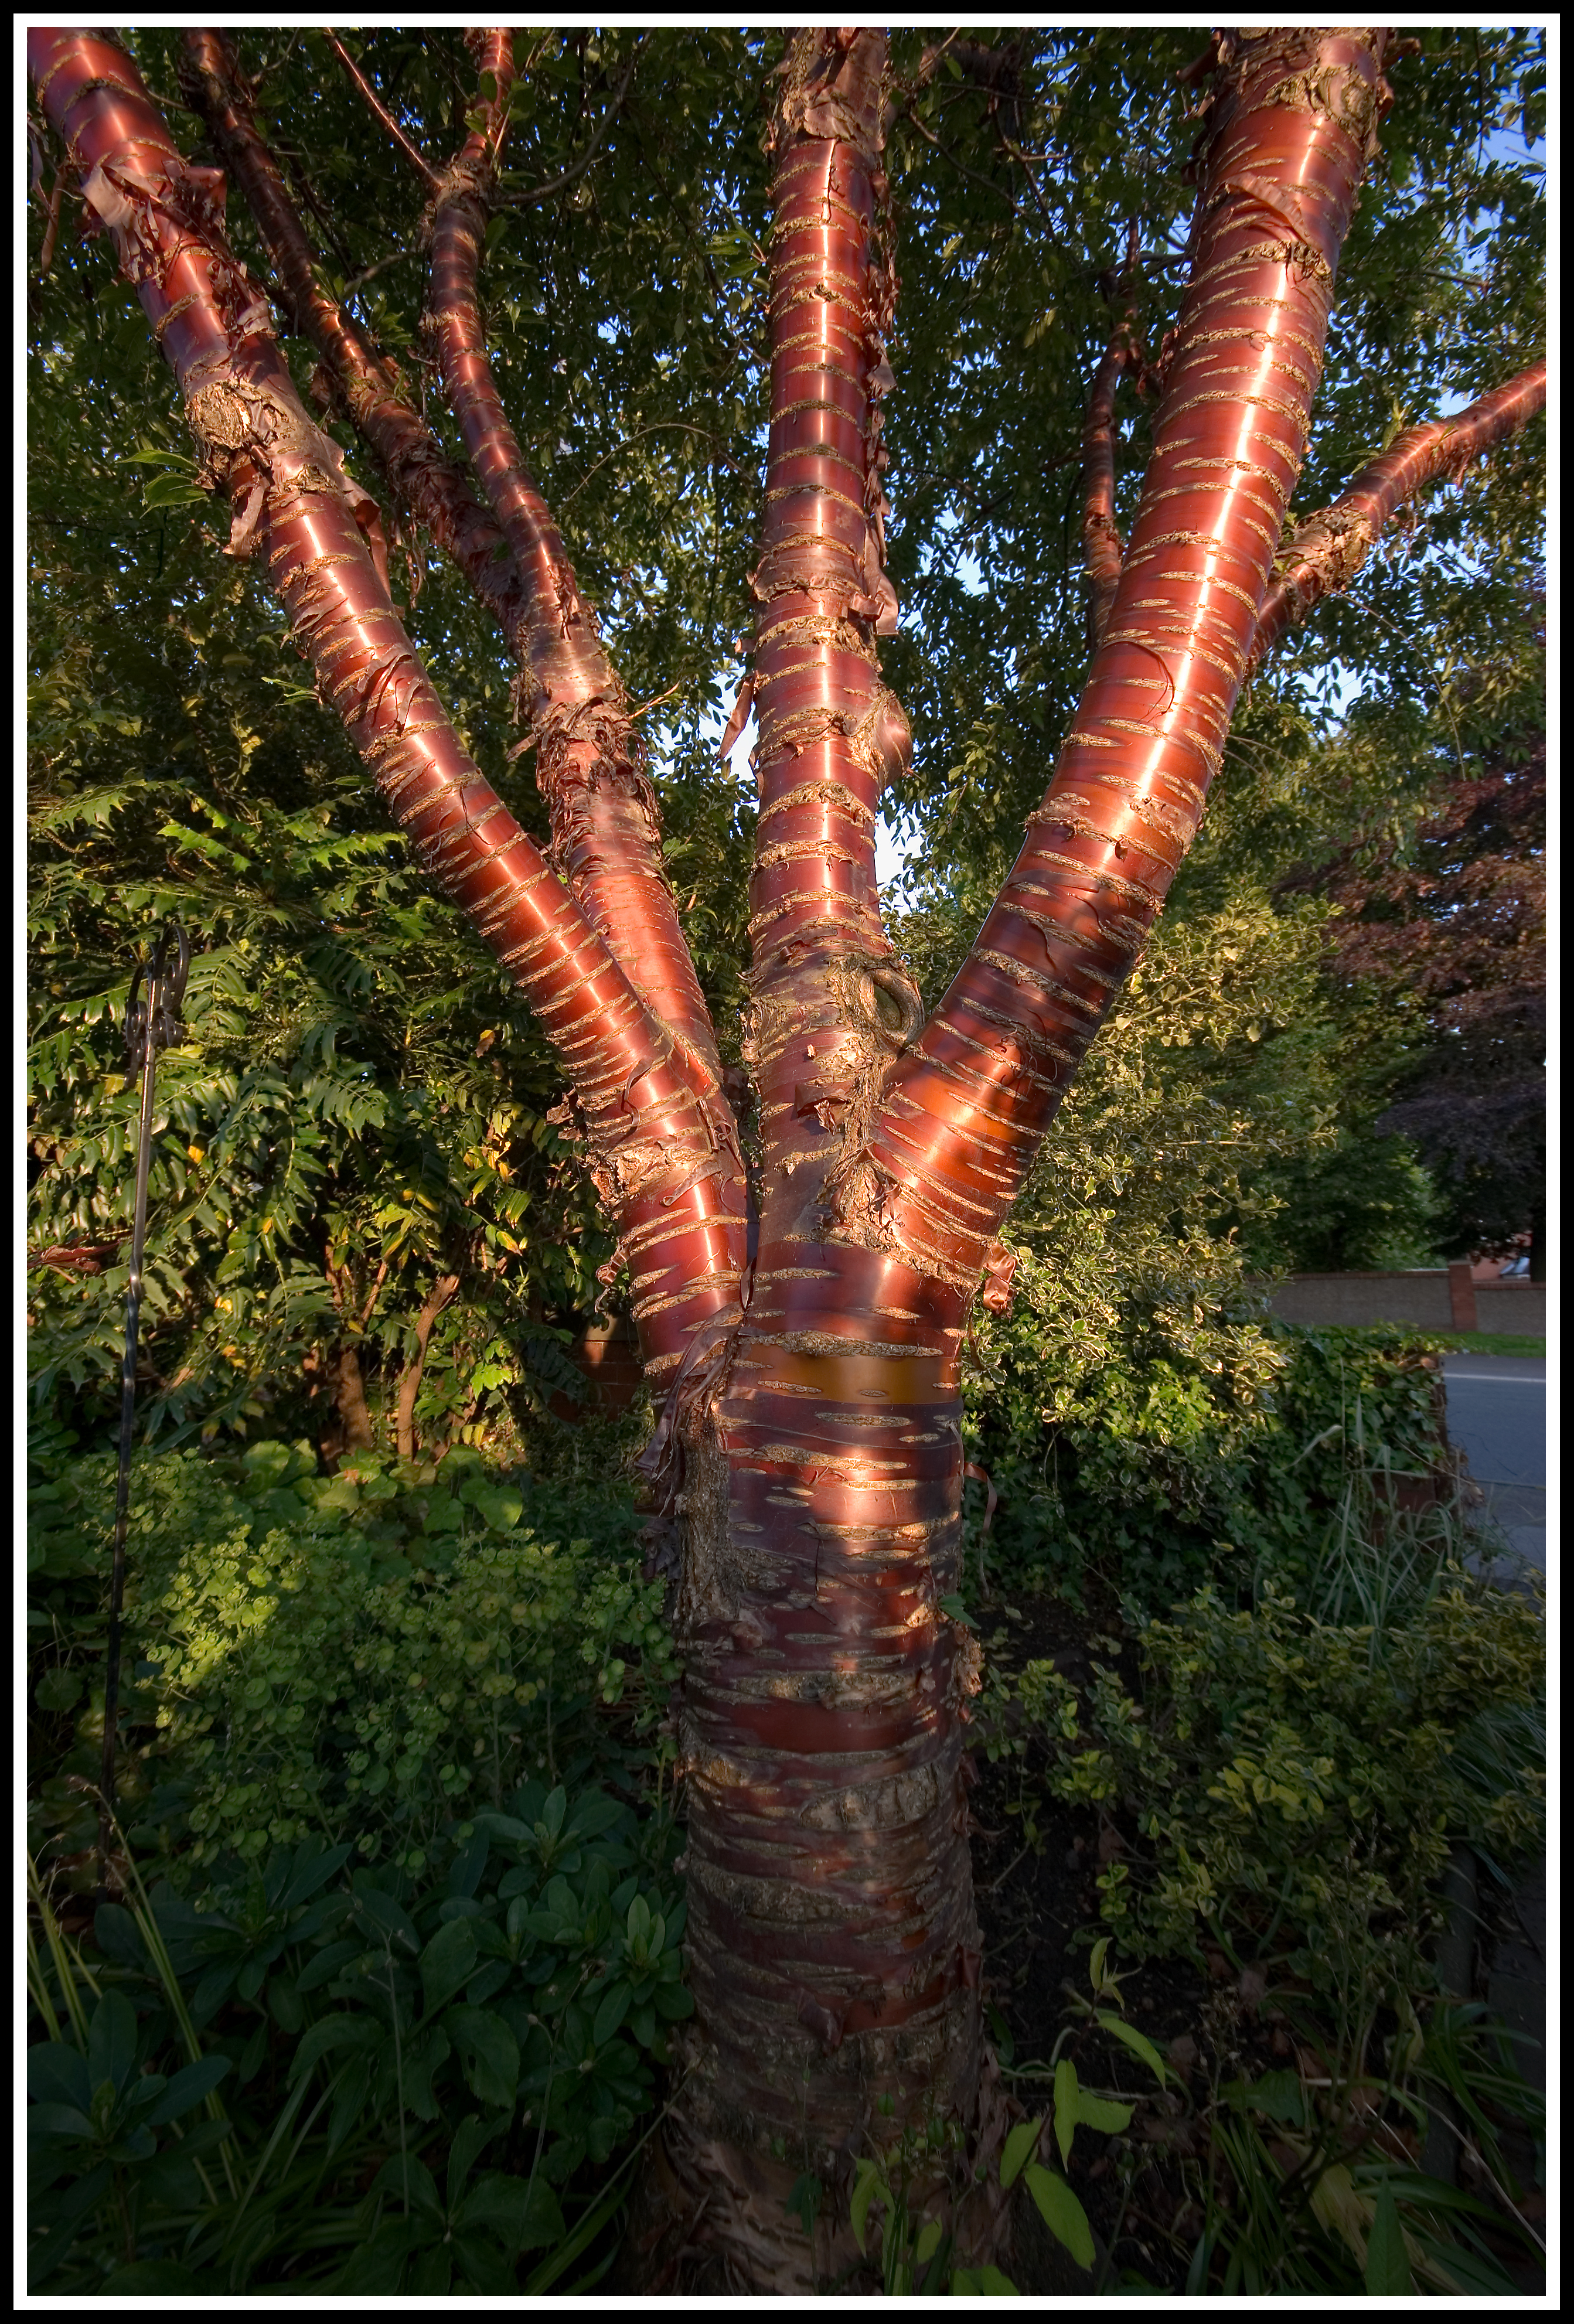
tree, nature, forest, branch, plant, sunrise, flower, trunk, bark, red, jungle, trees, rainforest, woody plant, arecales